Eddie Rosario

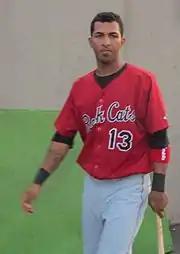
Rosario with the New Britain Rock Cats in 2013

Rosario first played in Minor League Baseball in 2010, in the Gulf Coast League. He advanced through the farm system of the Twins, first reaching Double-A in 2013 and Triple-A in 2015. He also played several seasons in the Puerto Rican Winter League, and played in the Arizona Fall League in 2013 and 2014.